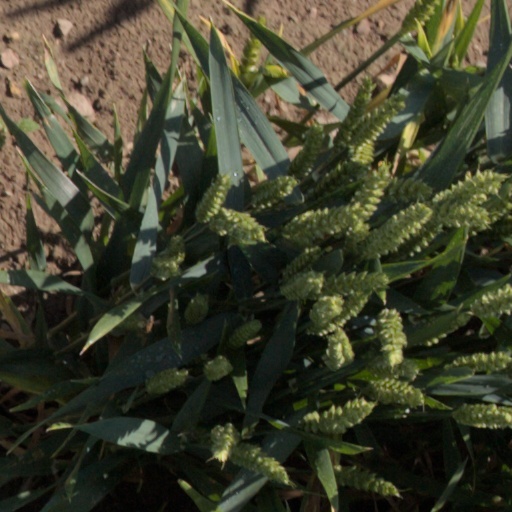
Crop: wheat